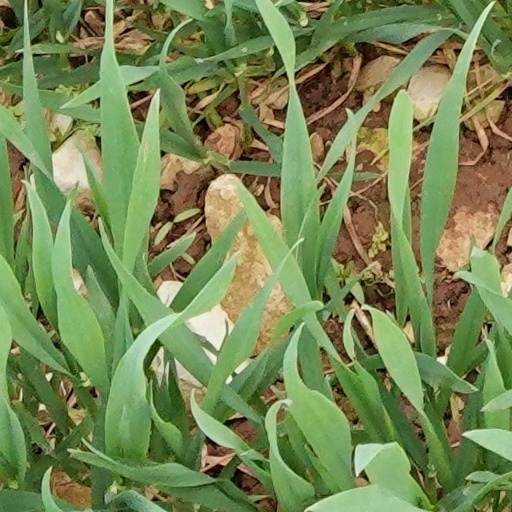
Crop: wheat